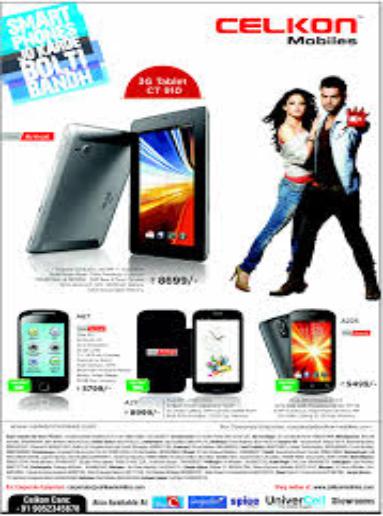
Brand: Celkon
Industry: Electronic